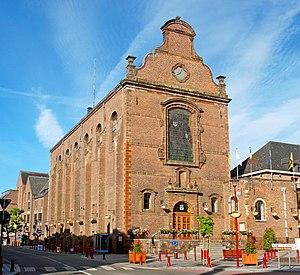
Belgique - Wallonie - Wavre - Ancien couvent des Carmes Chaussés (actuel hôtel de ville)
L'ancienne église des Carmes Chaussés est un édifice de style baroque qui faisait partie d'un couvent de grands carmes situé à Wavre, ville de la province du Brabant wallon, en Belgique. Réaménagé, l'édifice abrite aujourd'hui les services de l'hôtel de ville.
Wavre est une ville francophone de Belgique située en Région wallonne, chef-lieu de la province du Brabant wallon. Cette commune a fusionné avec celles de Limal et de Bierges.
Cette page regroupe l'ensemble du patrimoine immobilier classé de la ville belge de Wavre.